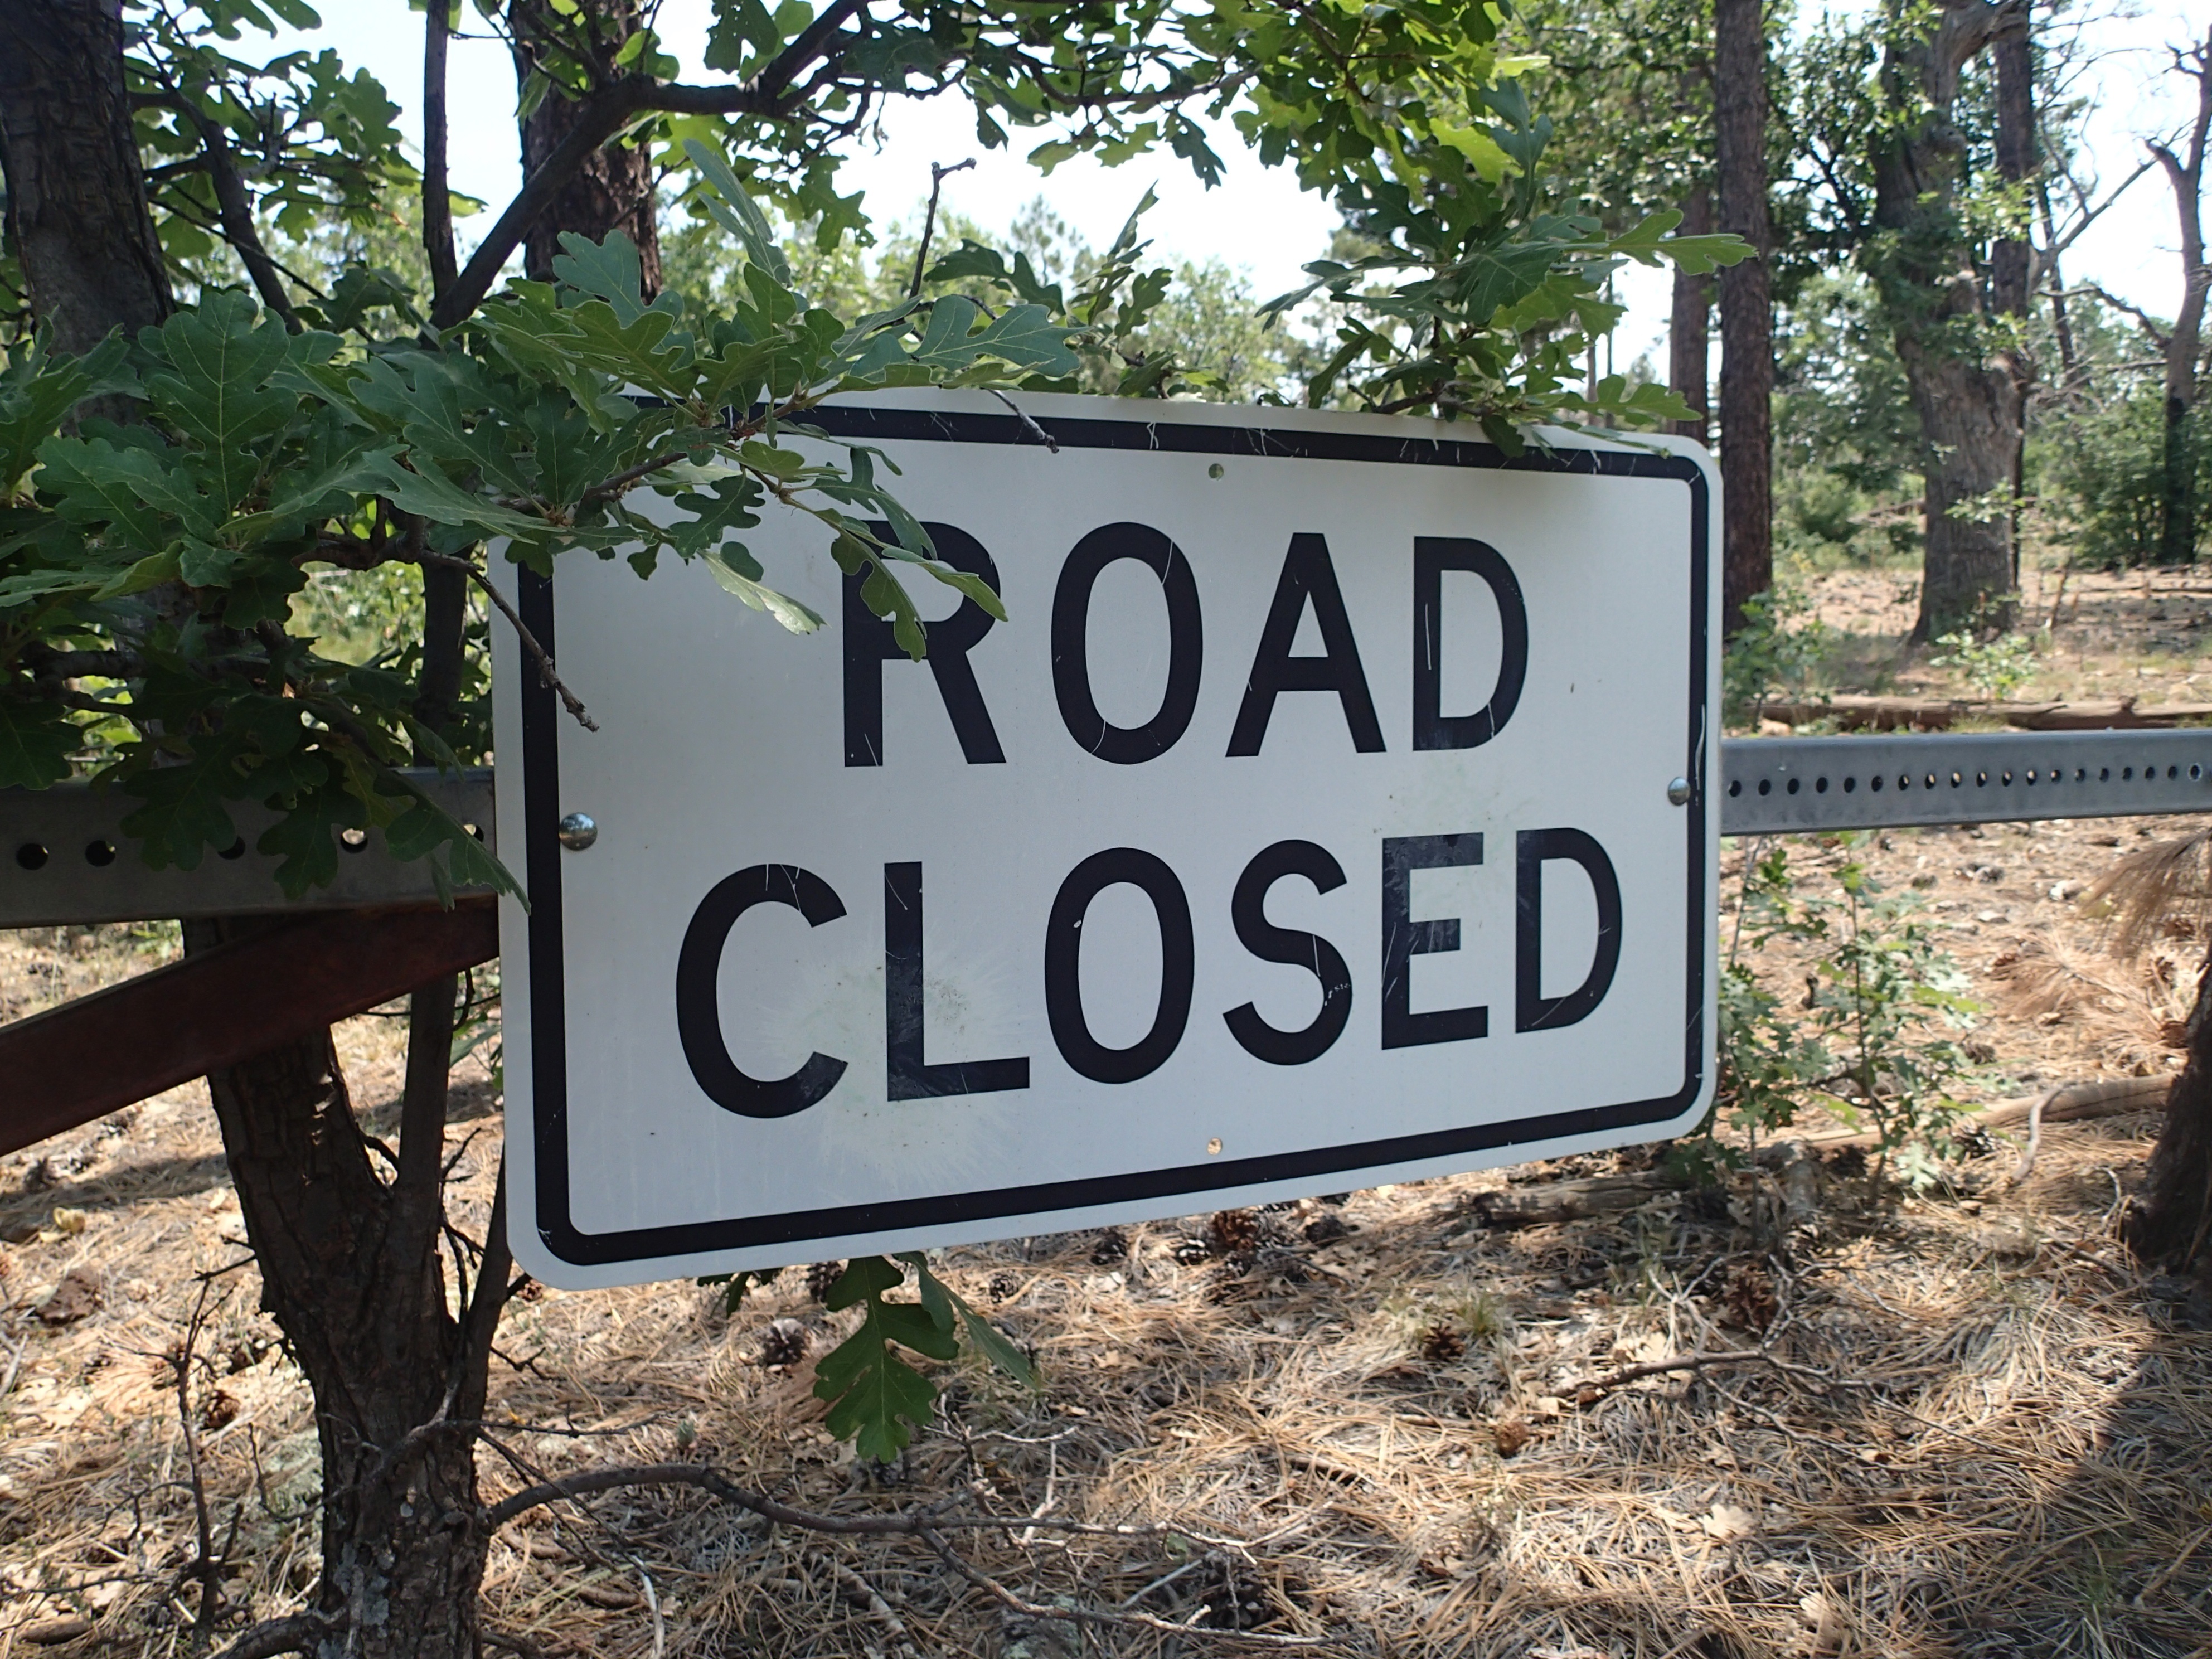
trail, sign, community, street sign, signage, mogollonrim